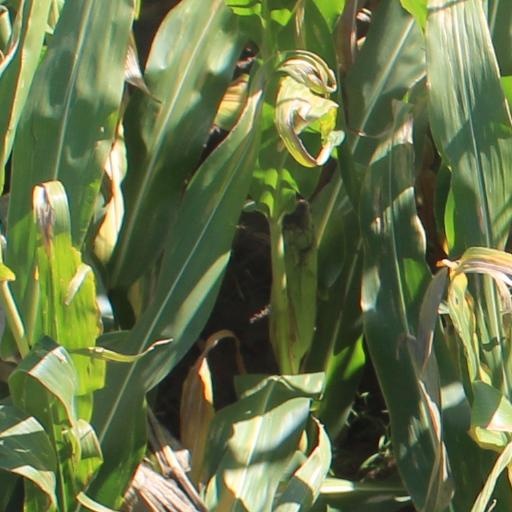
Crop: maize; corn